Art song

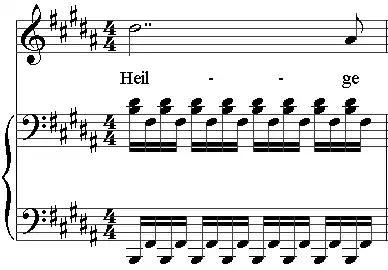
Bar five of Schubert's art song entitled "Nacht und Träume". The vocal part, including the melody notes and the text, is in the top stave. The two staves below are the piano part.

An art song is a Western vocal music composition, usually written for one voice with piano accompaniment, and usually in the classical art music tradition. By extension, the term "art song" is used to refer to the collective genre of such songs (e.g., the "art song repertoire"). An art song is most often a musical setting of an independent poem or text, "intended for the concert repertory" "as part of a recital or other relatively formal social occasion". While many vocal music pieces are easily recognized as art songs, others are more difficult to categorize. For example, a wordless vocalise written by a classical composer is sometimes considered an art song and sometimes not.